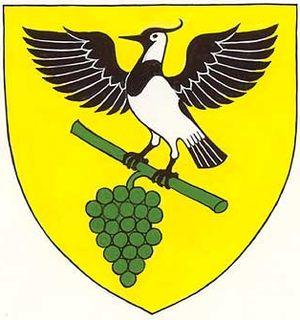
Gaubitsch est une commune autrichienne du district de Mistelbach en Basse-Autriche.